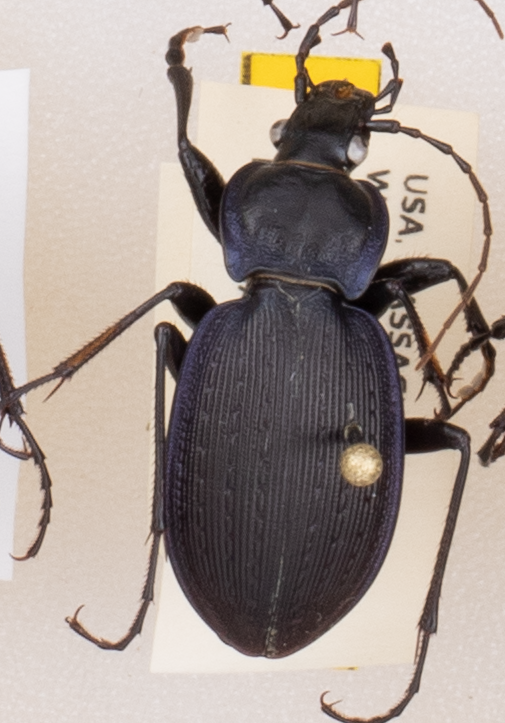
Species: Carabus goryi
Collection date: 2019-07-16
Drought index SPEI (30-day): -0.008
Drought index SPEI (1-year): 2.09
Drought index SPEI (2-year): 2.09